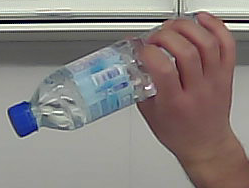
Product: nestle_water